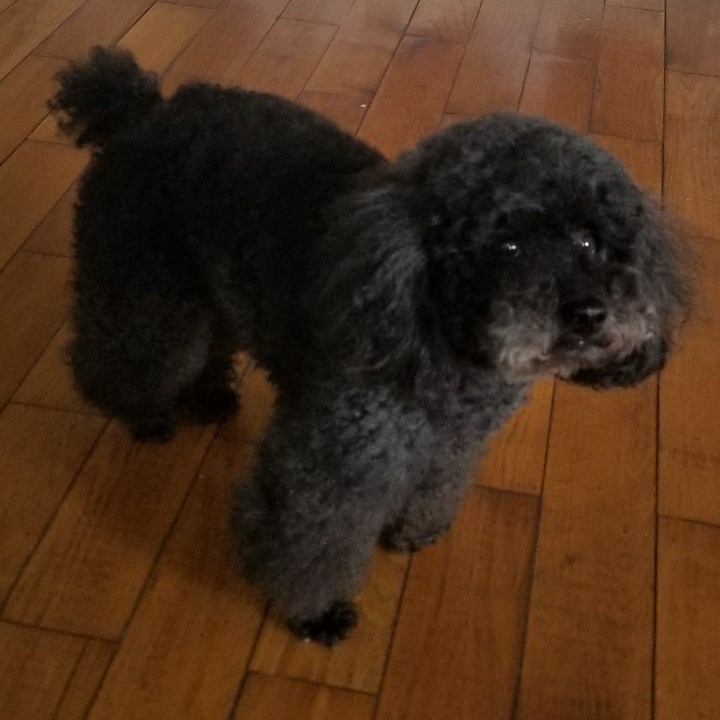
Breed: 7449-n000128-teddy